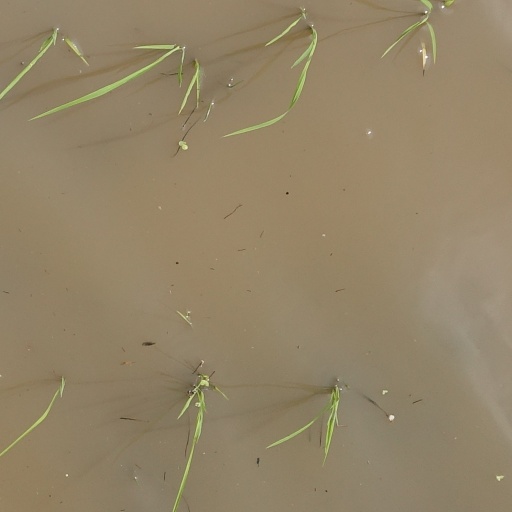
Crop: rice